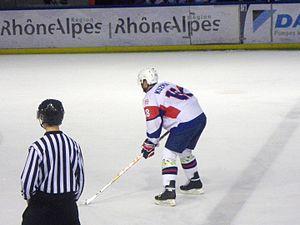
Gregory Kuznik, joueur de hockey sur glace slovène